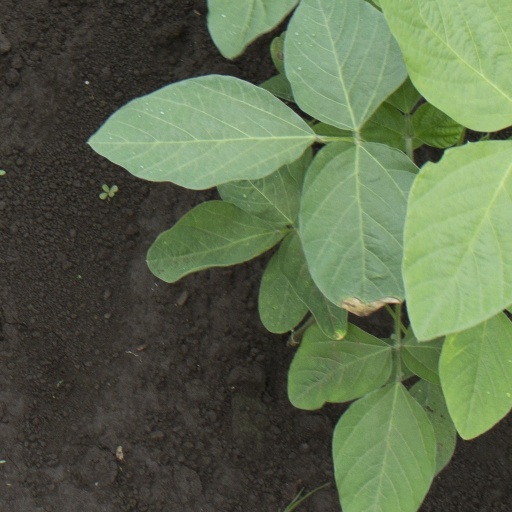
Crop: soybean